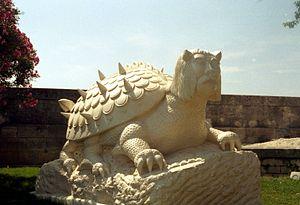
La Tarasque [taʀask] est un animal du folklore provençal. Elle était censée hanter les marécages près de Tarascon, détruisant tout sur son passage et terrorisant la population. Ce monstre est une sorte de dragon à six pattes courtes comme celles d'un ours, un torse comme celui d'un bœuf, recouvert d'une carapace de tortue et muni d'une queue écailleuse se terminant par un dard de scorpion. Sa tête a été décrite comme étant celle d'un lion aux oreilles de cheval avec un visage de vieil homme. La Tarasque de Tarascon a été inscrite à l'inventaire du patrimoine culturel immatériel en France en 2019, cependant depuis le 25 novembre 2005, les fêtes de la Tarasque à Tarascon ont été proclamées, par l'UNESCO, comme faisant partie du patrimoine oral et immatériel de l'humanité et inscrites en 2008 parmi l'ensemble Géants et dragons processionnels de Belgique et de France.